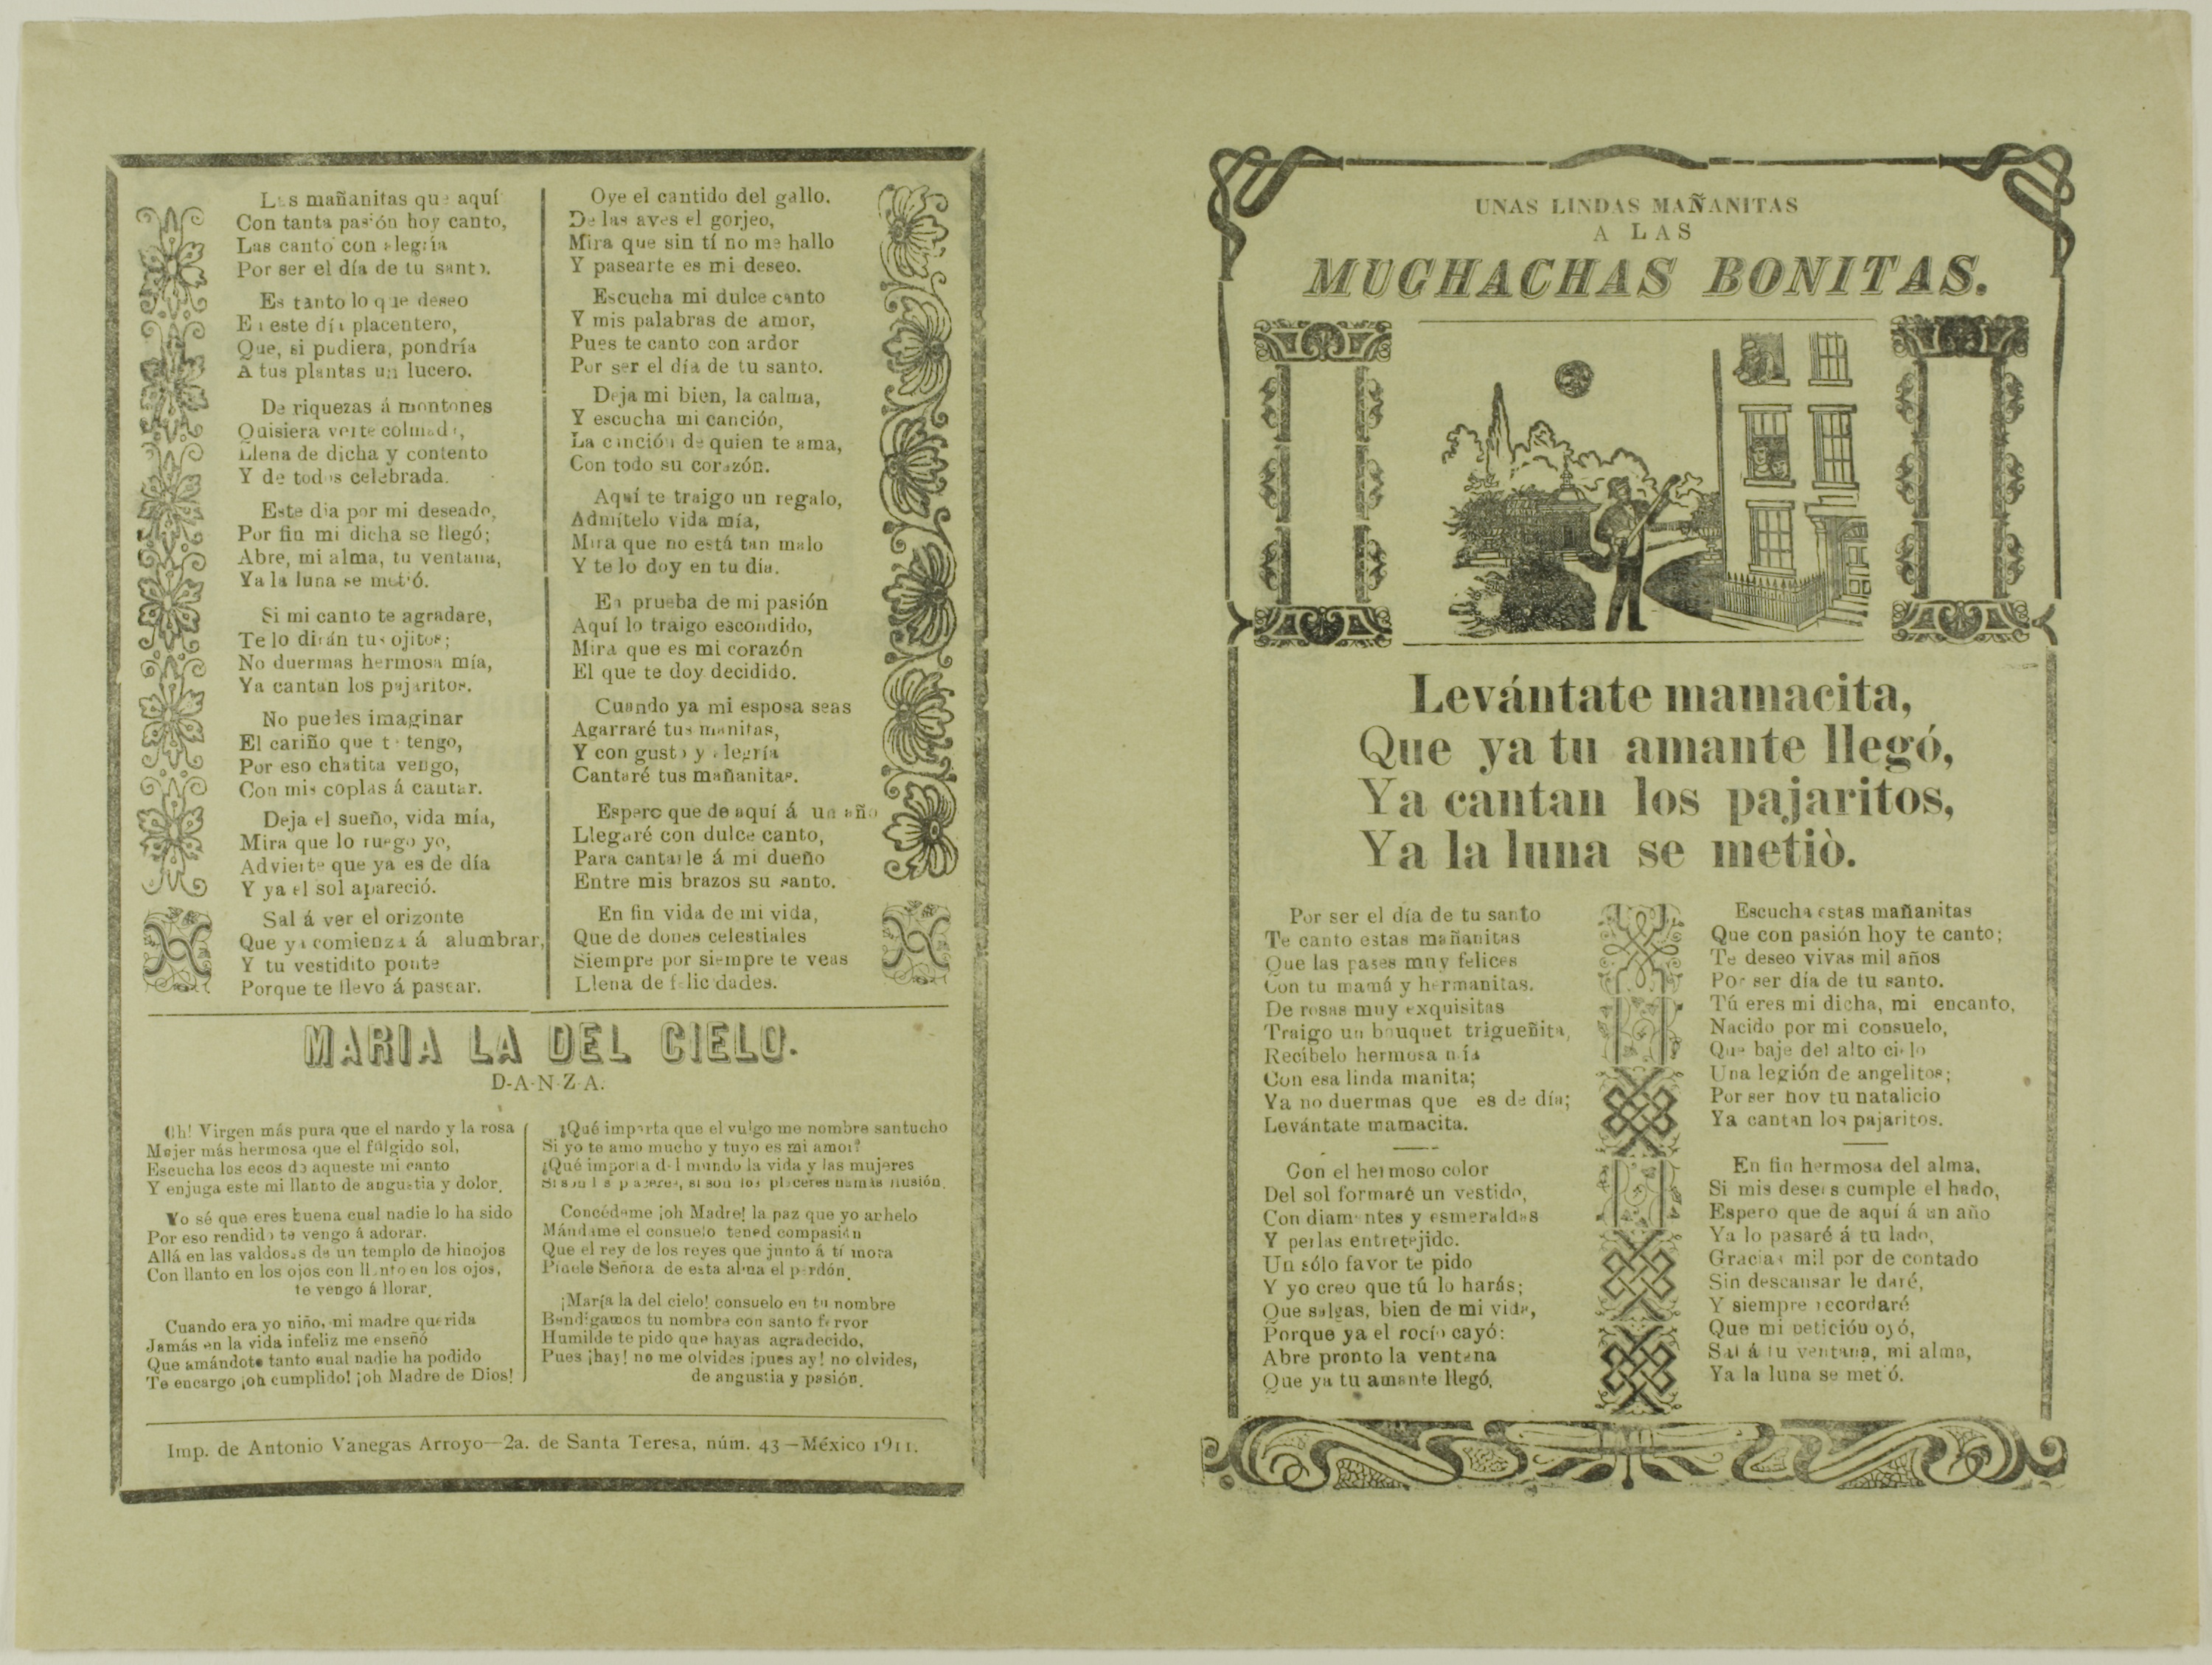
text, history, font, document, paper, book